Light in painting

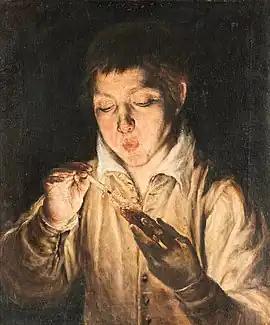
"Boy Blowing on an Ember" (1571-1572), by El Greco, Capodimonte Museum, Naples.

During this period, chiaroscuro was recovered as a method to give relief to objects, while the study of gradation as a technique to diminish the intensity of color and modeling to graduate the different values of light and shadow was deepened. Renaissance natural light not only determined the space of the pictorial composition, but also the volume of figures and objects. It is a light that loses the metaphorical character of Gothic light and becomes a tool for measuring and ordering reality, shaping a plastic space through a naturalistic representation of light effects. Even when light retains a metaphorical reference – in religious scenes – it is a light subordinated to the realistic composition.